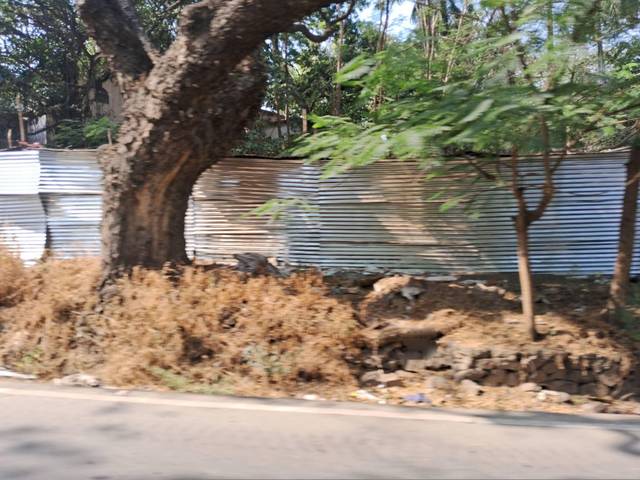
Region: India
Coordinates: 19.155, 72.879